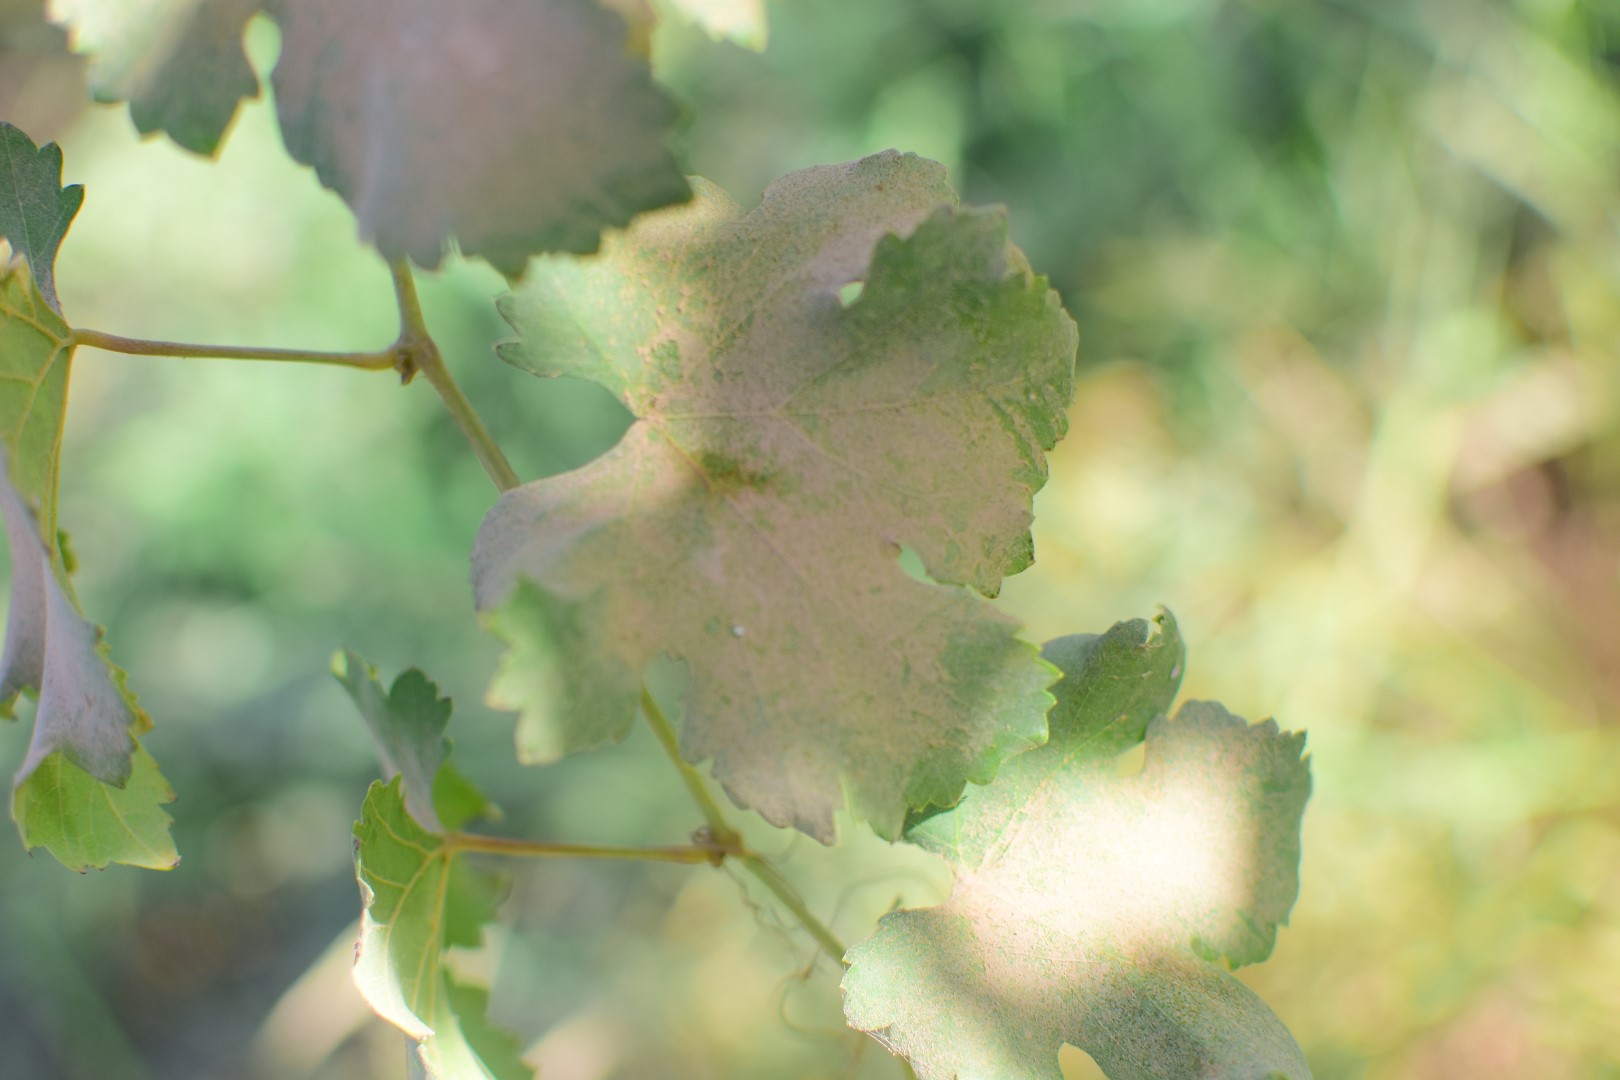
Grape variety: Deas Al-Annz